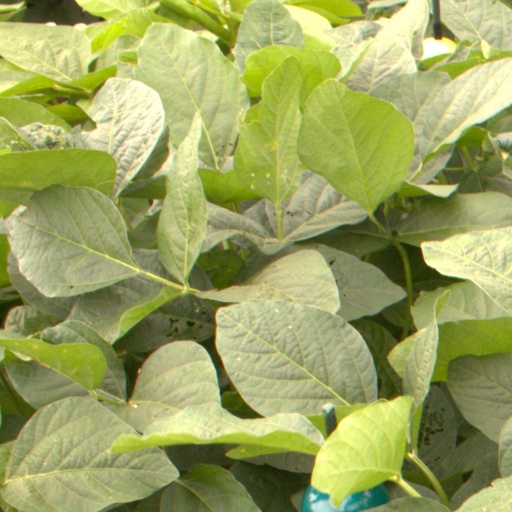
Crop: soybean